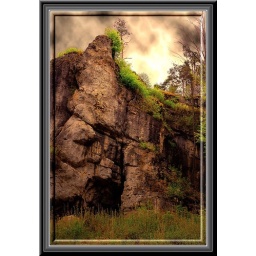
Another rock in a bavarian forest